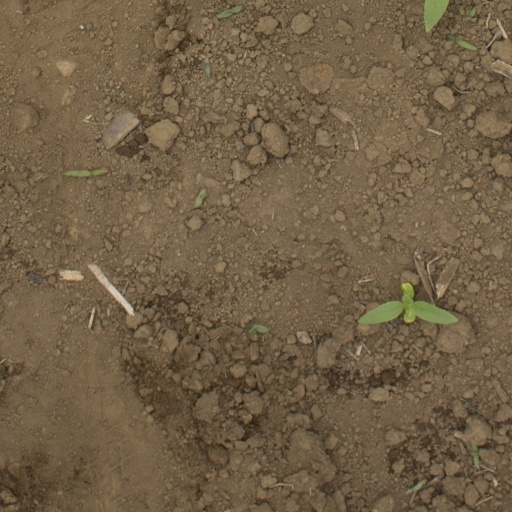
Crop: Jerusalem artichoke